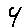
Label: 4